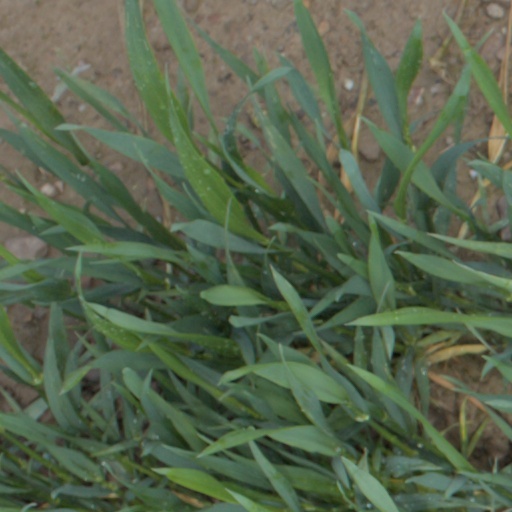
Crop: wheat